Pío Pico

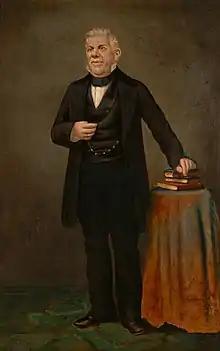
Portrait of Pico held by the California State Library,

Following his father's death, Pico moved back to San Diego around the year 1820. He became a merchant, selling liquor, groceries, and dry goods. He would open a general store where he also sold furniture and mules. His occupation also allowed him to travel the state and meet notable Californios. Pico's sisters married into prominent California families, which would be important to Pico's political rise. He kept close connections with these families. These marriages also gave the Pico family their first sense of financial security. Concepción Pico married Domingo Carrillo in 1810, María Casimira Pico married José Joaquín Ortega in 1821, and Estéfana married José Antonio Carrillo in 1823. In 1824, Pío and Andrés Pico built their mother a home by Presidio Hill in San Diego.